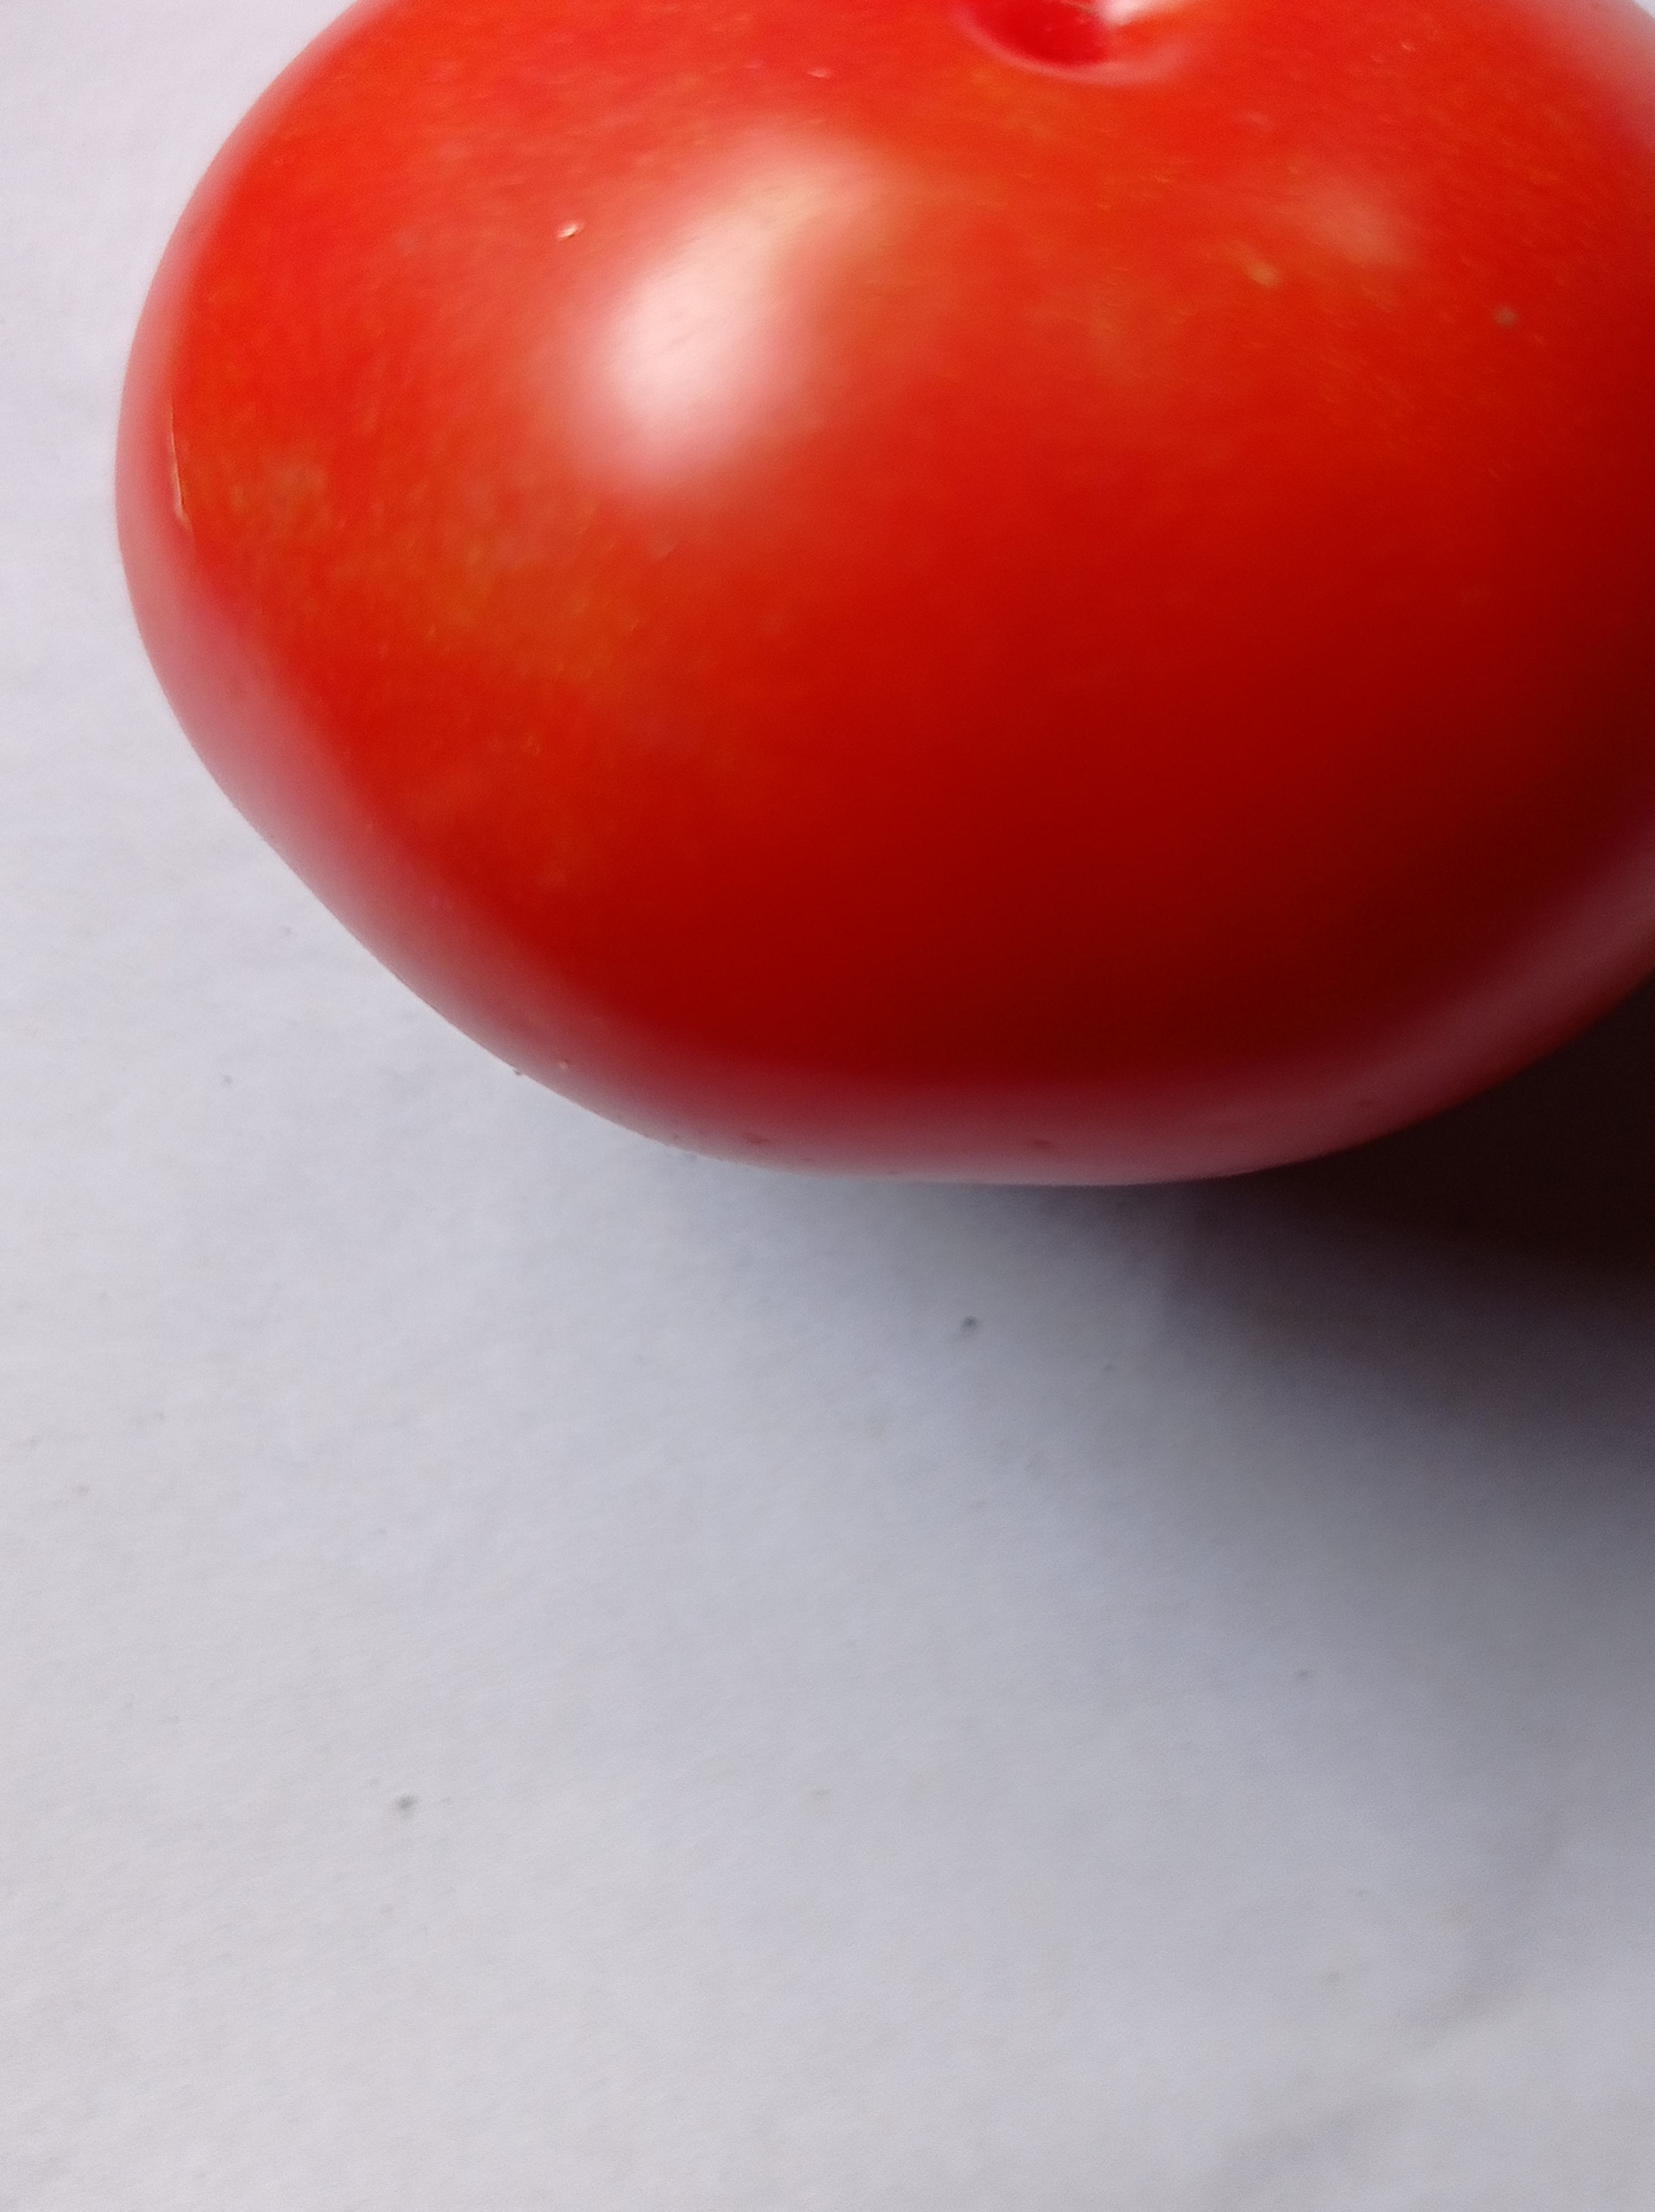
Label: Fresh